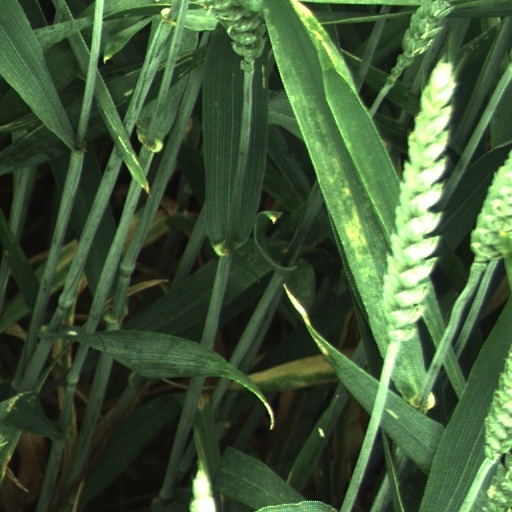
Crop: wheat